105th Battalion (Prince Edward Island Highlanders), CEF

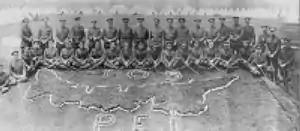
The 105th Battalion CEF, Camp Valcartier 1916

On 20 April 1916, the battalion received its CEF designation as the 105th Canadian Infantry Battalion (Prince Edward Island Highlanders) and on 13 June 1916, it moved to Camp Valcartier, Quebec. Finally on 13 July 1916, it was en route to England, sailing from Halifax embarked on the SS "Empress of Britain" on 15 July 1916.